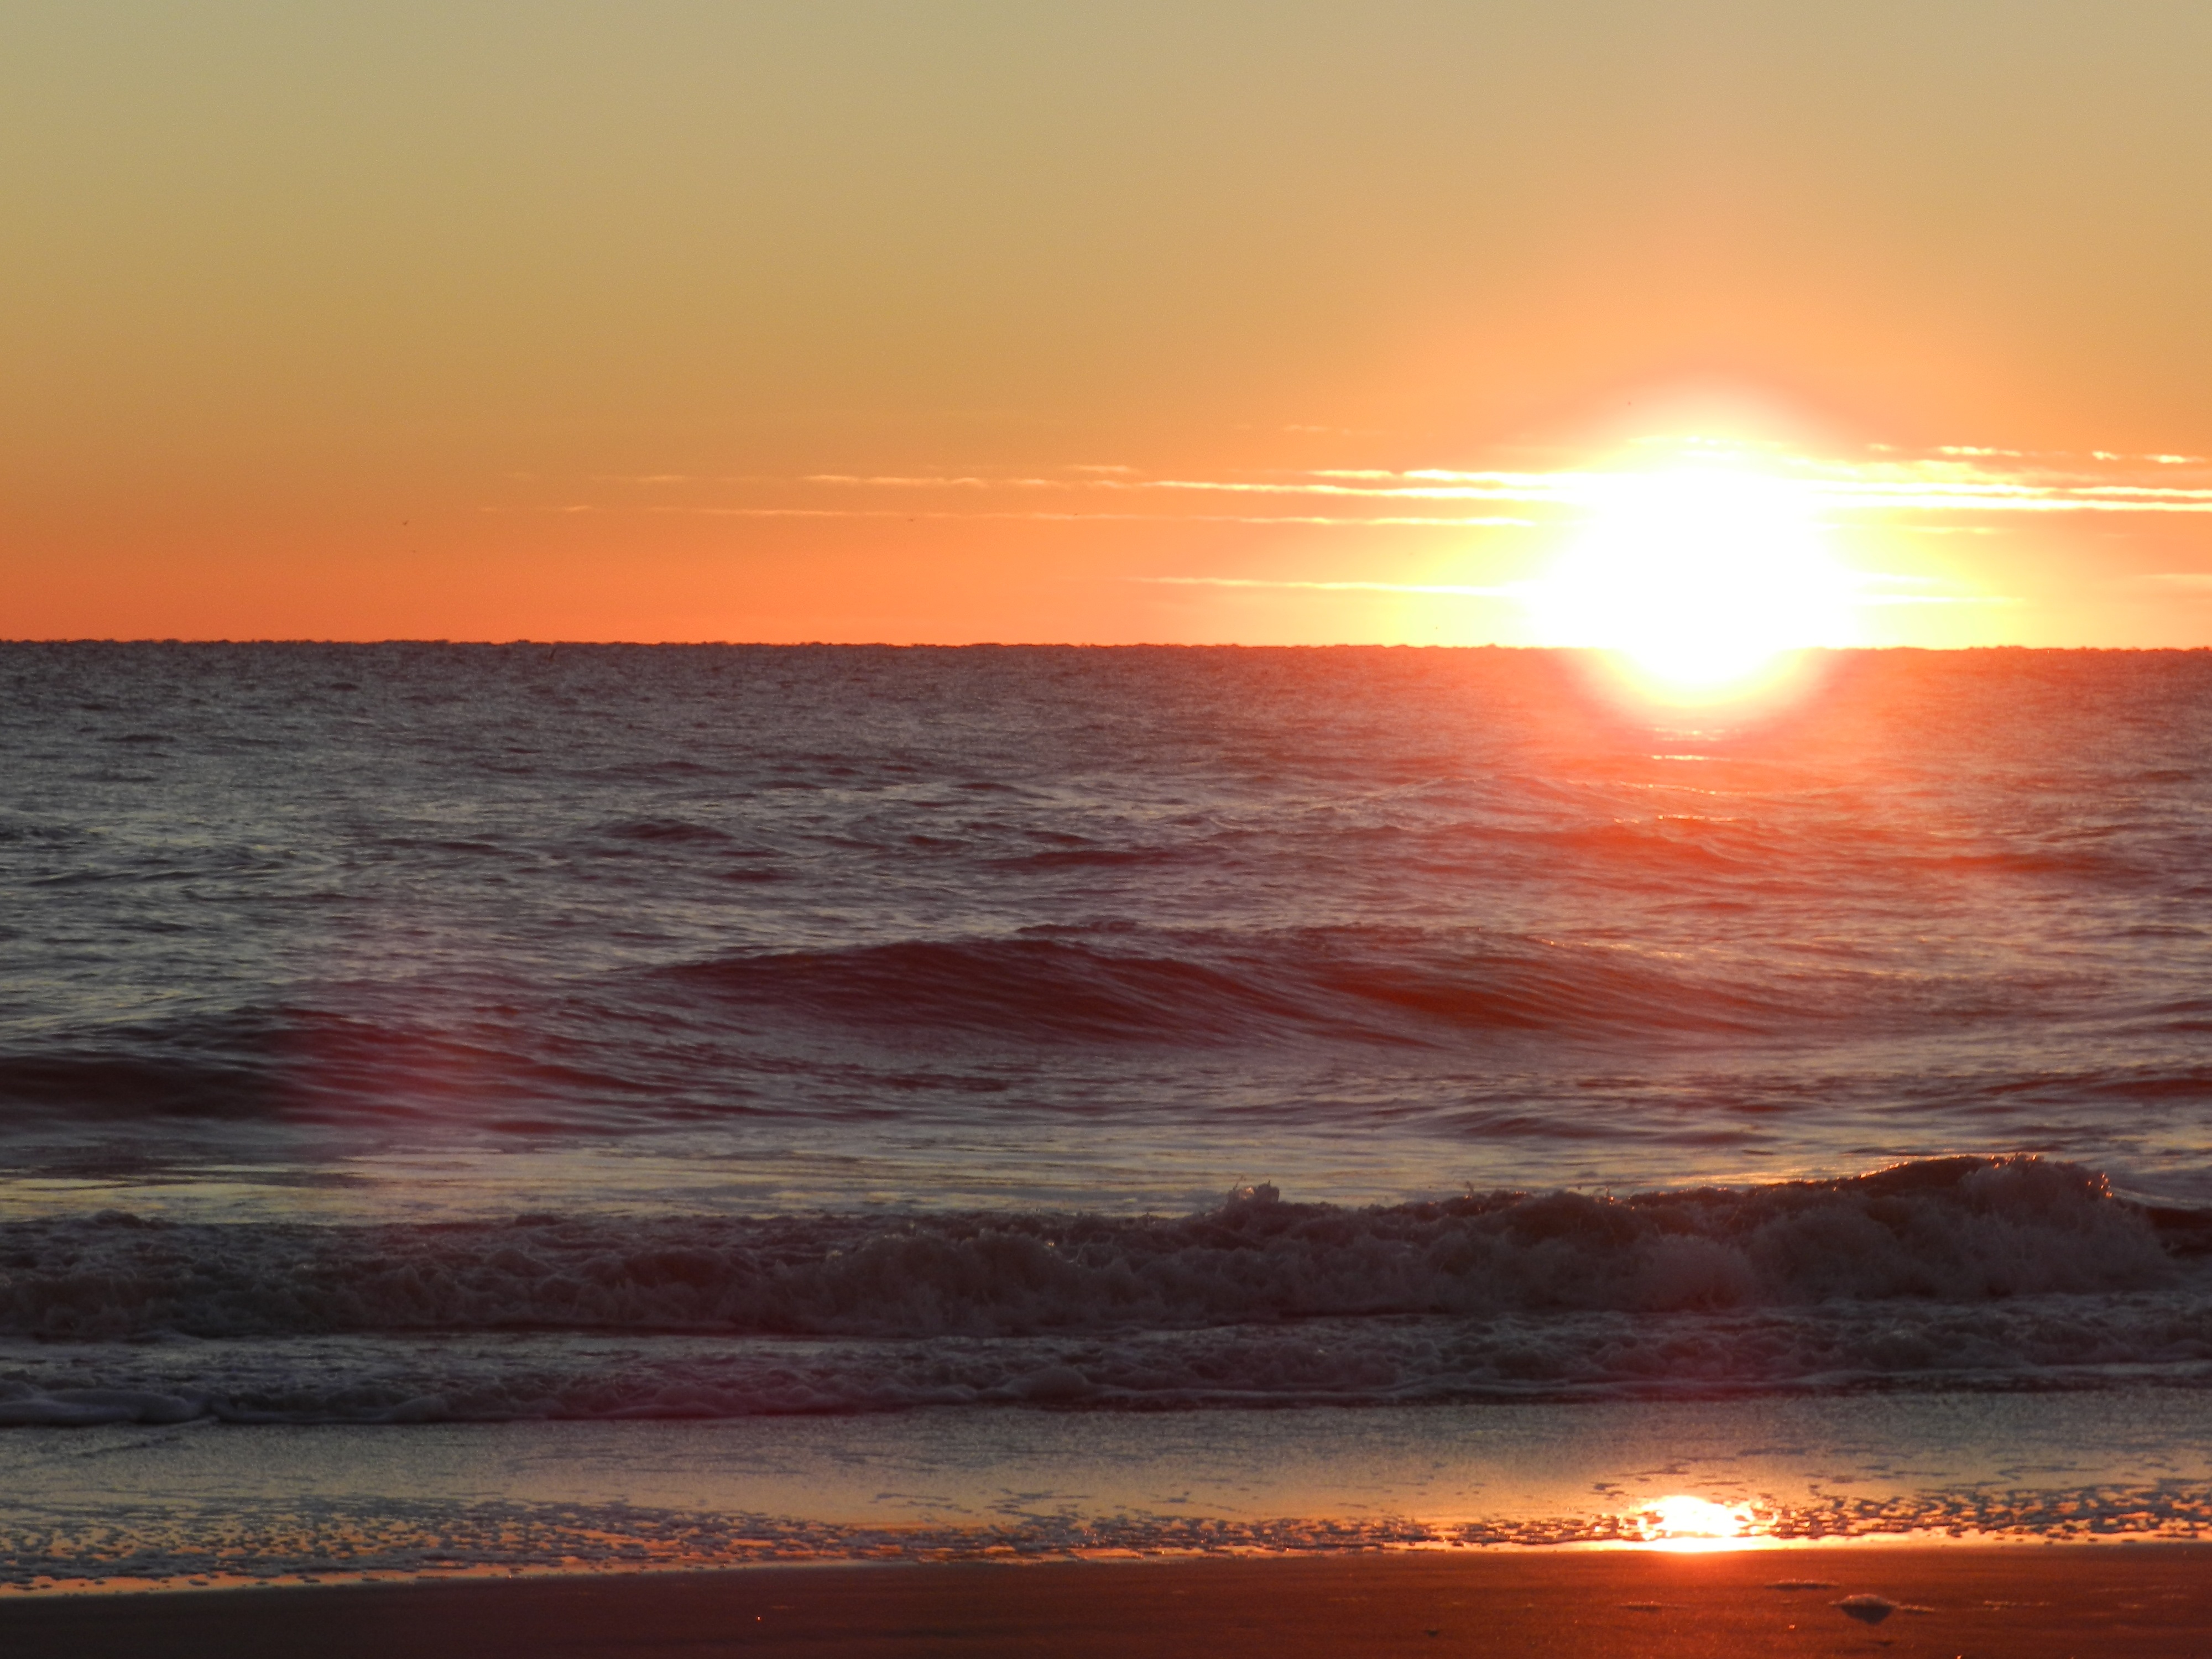
beach, sea, coast, water, ocean, horizon, cloud, sky, sunshine, sun, sunrise, sunset, sunlight, morning, shore, wave, dawn, dusk, evening, scenic, yellow, relaxation, afterglow, wind wave, red sky at morning